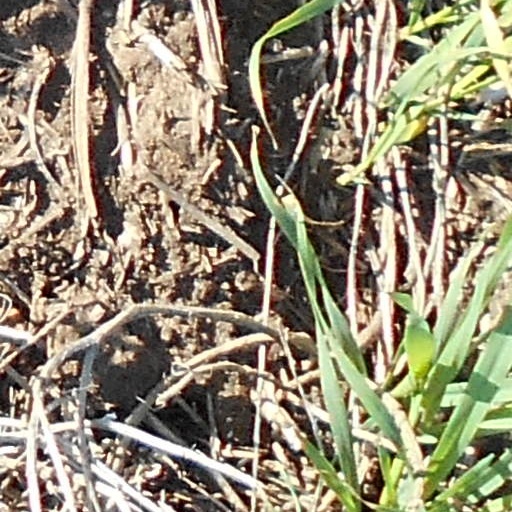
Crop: wheat